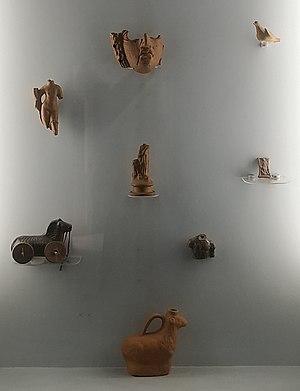
Viminacium était sous l'Empire romain une des villes les plus importantes de la province de Mésie, et était la capitale de la Mésie supérieure.